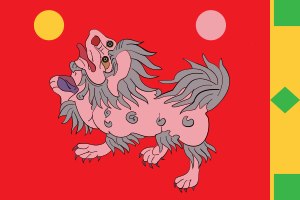
Tibetanske imperium
Den tibetanske sneleopard.
Det tibetanske imperium eksisterede fra det 7. til 9. århundrede, da Tibet blev forenet som et stort og stærkt imperium og styrede et område, der var betydeligt større end det tibetanske plateau, og som strakte sig til dele af Østasien, Centralasien og Sydasien.